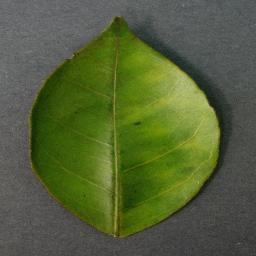
Label: Orange___Haunglongbing_(Citrus_greening)